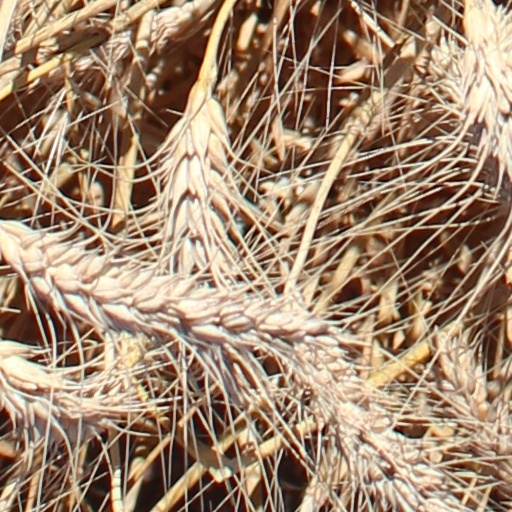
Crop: wheat